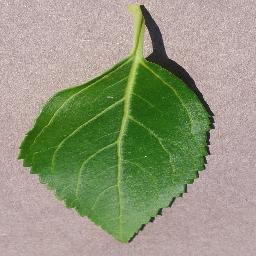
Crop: cherry
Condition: (including_sour)_healthy